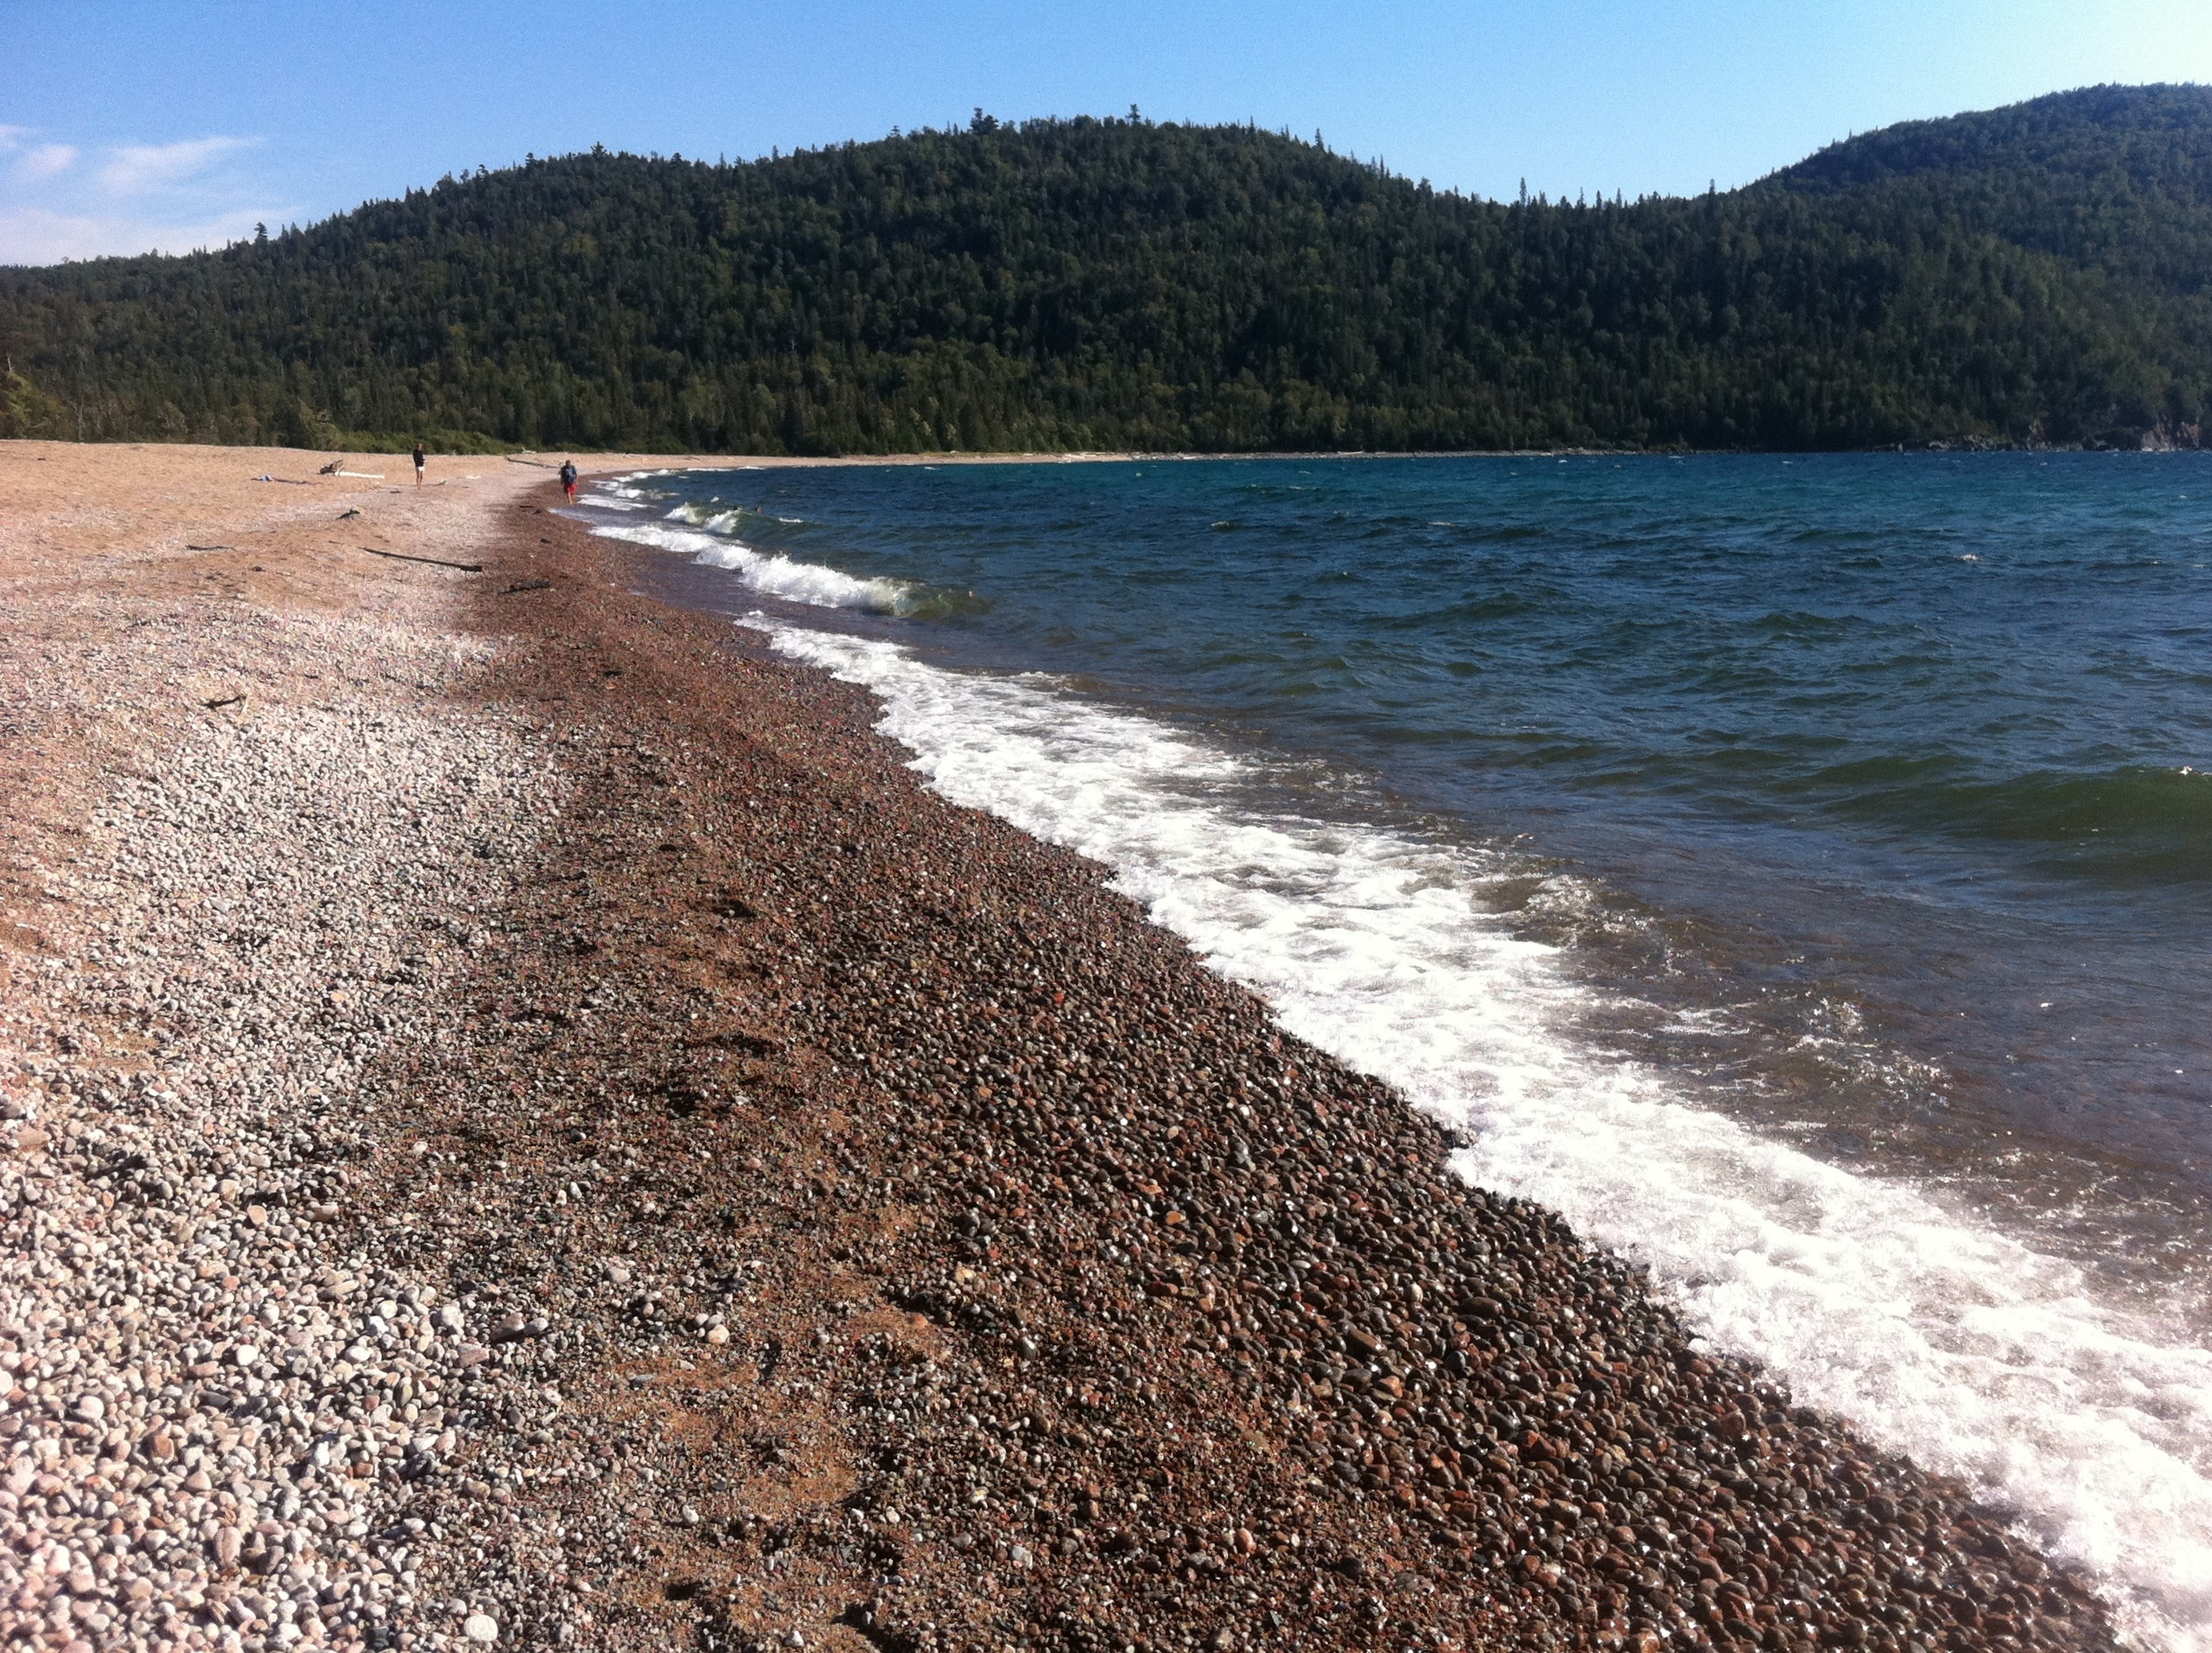
beach, sea, coast, shore, bay, soil, reservoir, terrain, body of water, loch, odyssey